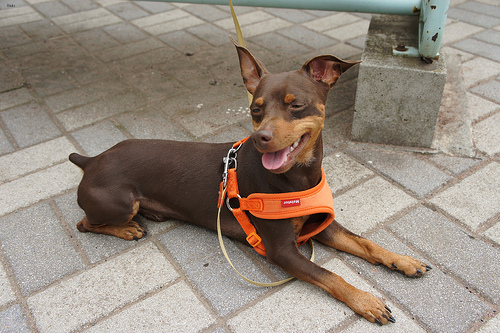
Animal: dog
Breed: miniature_pinscher